Jalal al-Din Mangburni

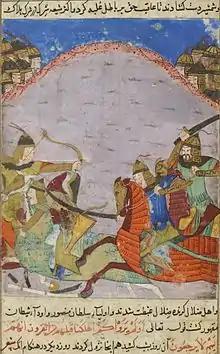
The Georgians (left) against the Khwarezmians (right) in the battle of Bolnisi in 1227. From the "" manuscript created in Shiraz, Iran, in 1438.

Jalal al-Din, who had just married Temur Malik's daughter to solidify ties, marched towards Kandahar which was under siege by a Mongol army and defeated them after a two-day battle. In autumn 1221, he then moved north to Parwan and attacked a besieging army north of Charikar in the Battle of Waliyan; the numerically inferior Mongols lost 1,000 and retreated across the river, destroying the bridge. Genghis sent an army numbering between thirty and forty-five thousand under Shigi Qutuqu to confront the Shah. The Battle of Parwan was fought on a rock-strewn, narrow valley which was unsuitable for the Mongol cavalry, and the Muslims fought dismounted until the final charge led by Jalal ad-Din, who personally commanded the center, resulting in the repulsion of the Mongols. This battle made Jalal al-Din's reputation; however, he soon lost half of his army through infighting: the sources report a dispute over booty between Temur Malik and Ighrak, commander of the right flank.